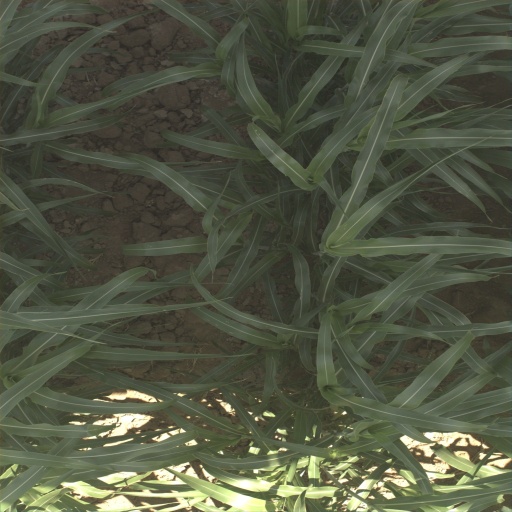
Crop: sorghum